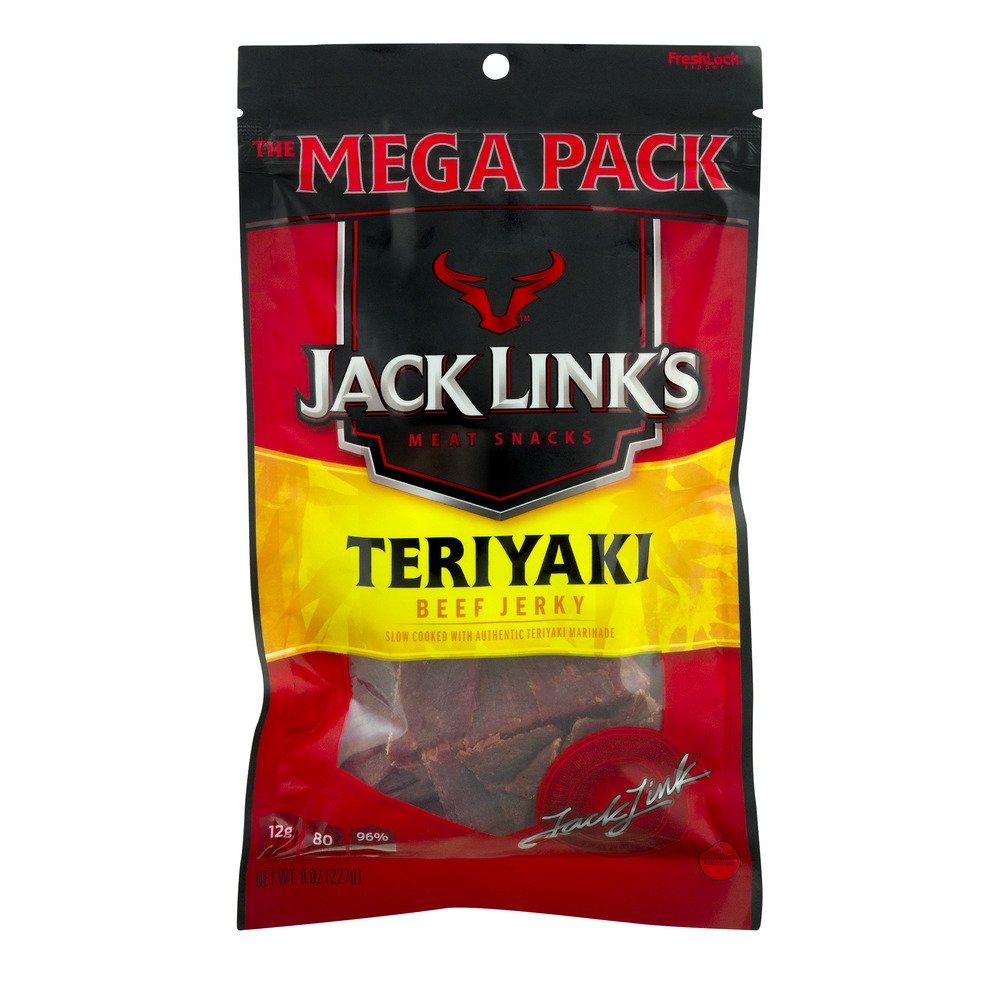
Item Name: Jack Link's Teriyaki Beef Jerky 3/3.25 oz
Value: 1.0
Unit: Count

Price: 30.7